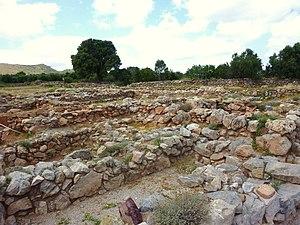
Ruines minoéennes de Roussolakkos, Crète